Sky position (RA, Dec in degrees): 172.336, 8.602
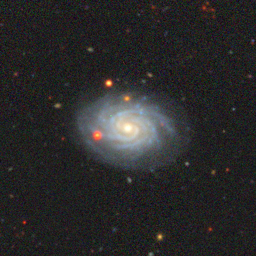
Galaxy morphology: Unbarred Tight Spiral Galaxies